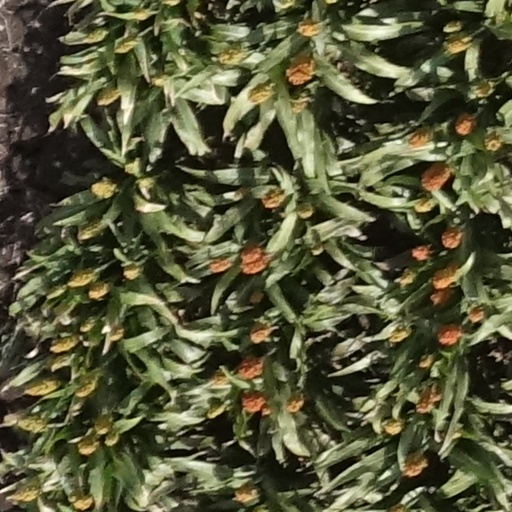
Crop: sorghum